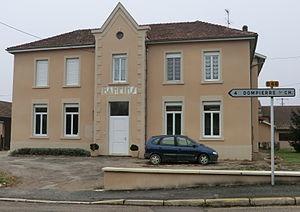
Mairie de Baneins en décembre 2013.
Baneins est une commune française, située dans le département de l'Ain en région Auvergne-Rhône-Alpes. Ses habitants sont communément appelés Baninois.